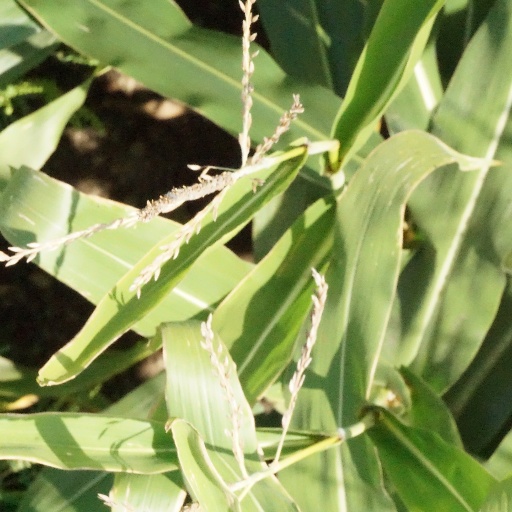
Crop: maize; corn